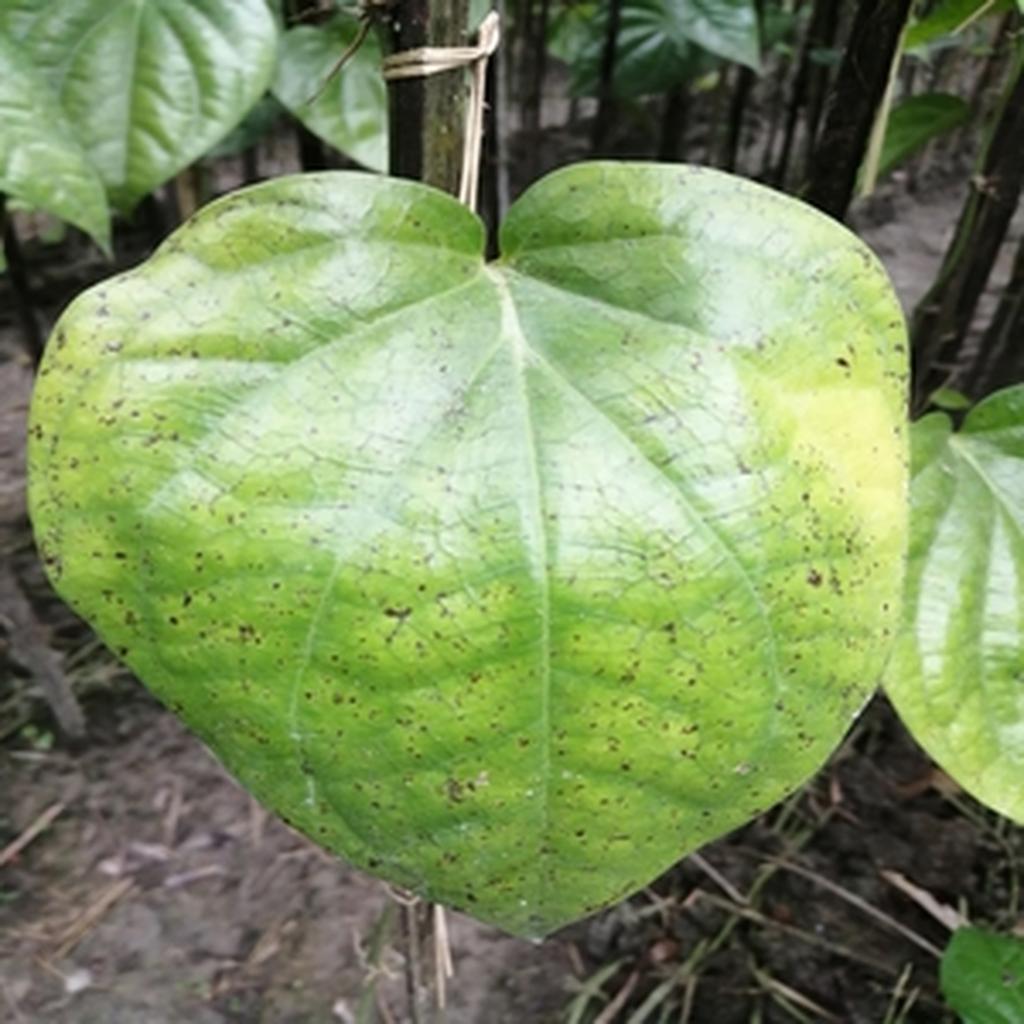
Label: Leaf_Spot